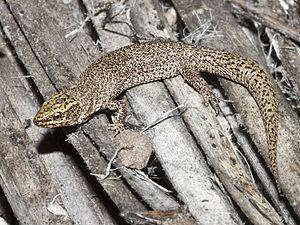
Xantusia vigilis est une espèce de sauriens de la famille des Xantusiidae.